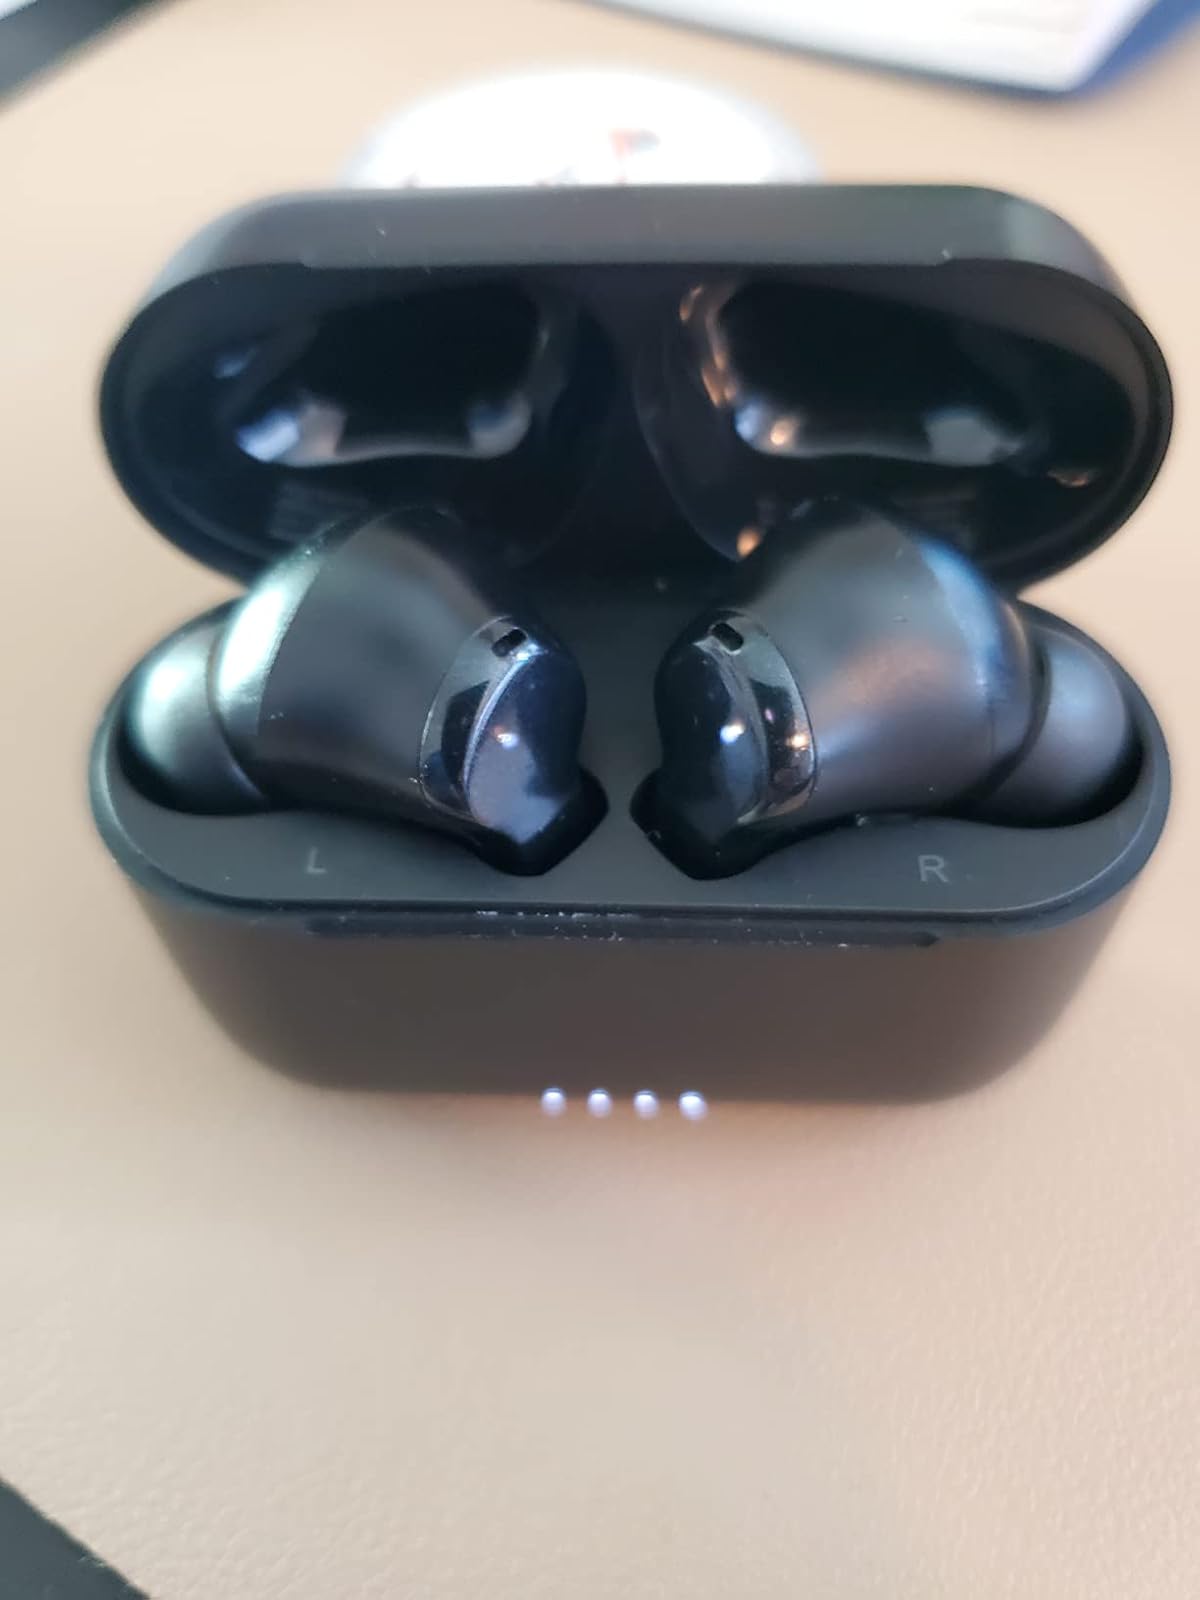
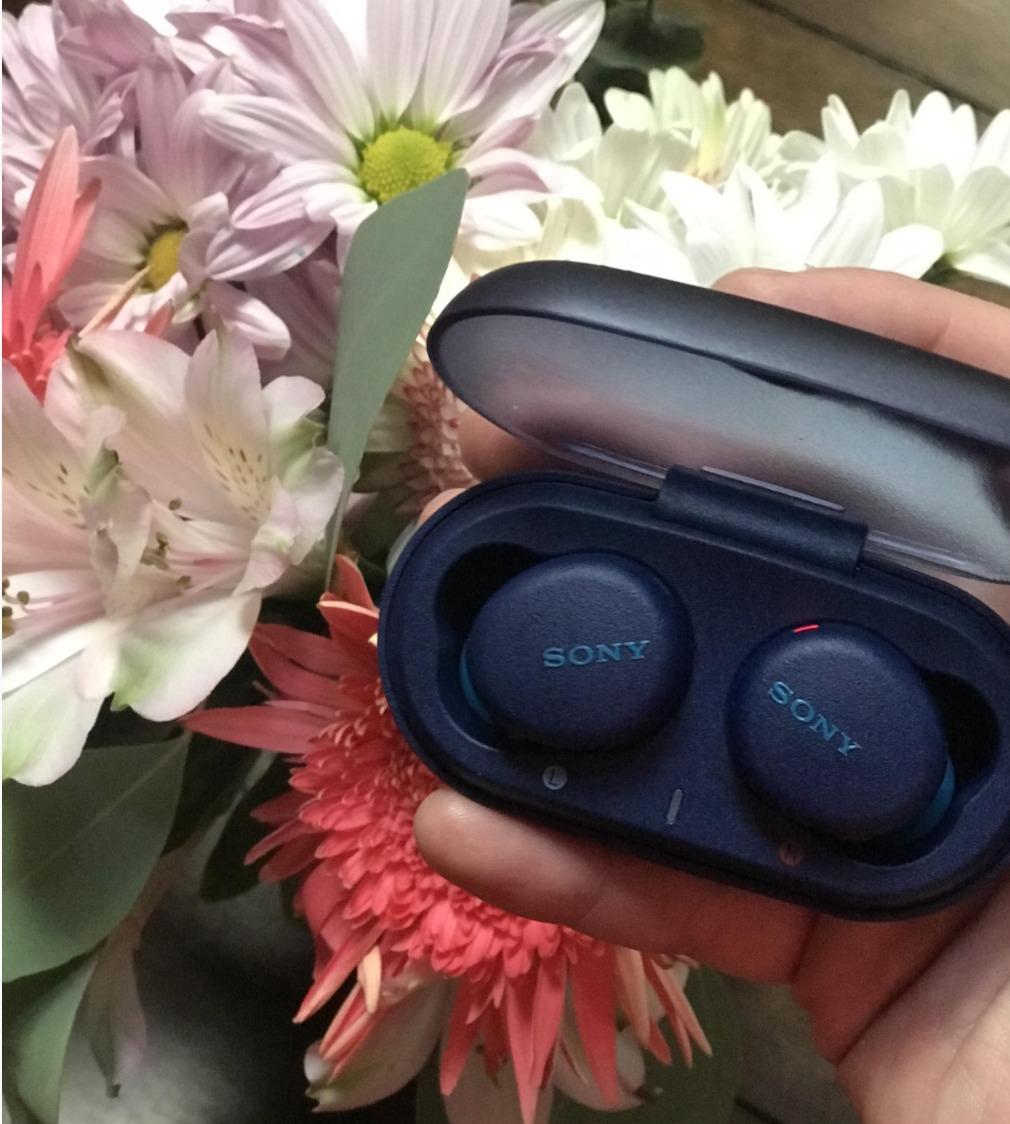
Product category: earbuds
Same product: no